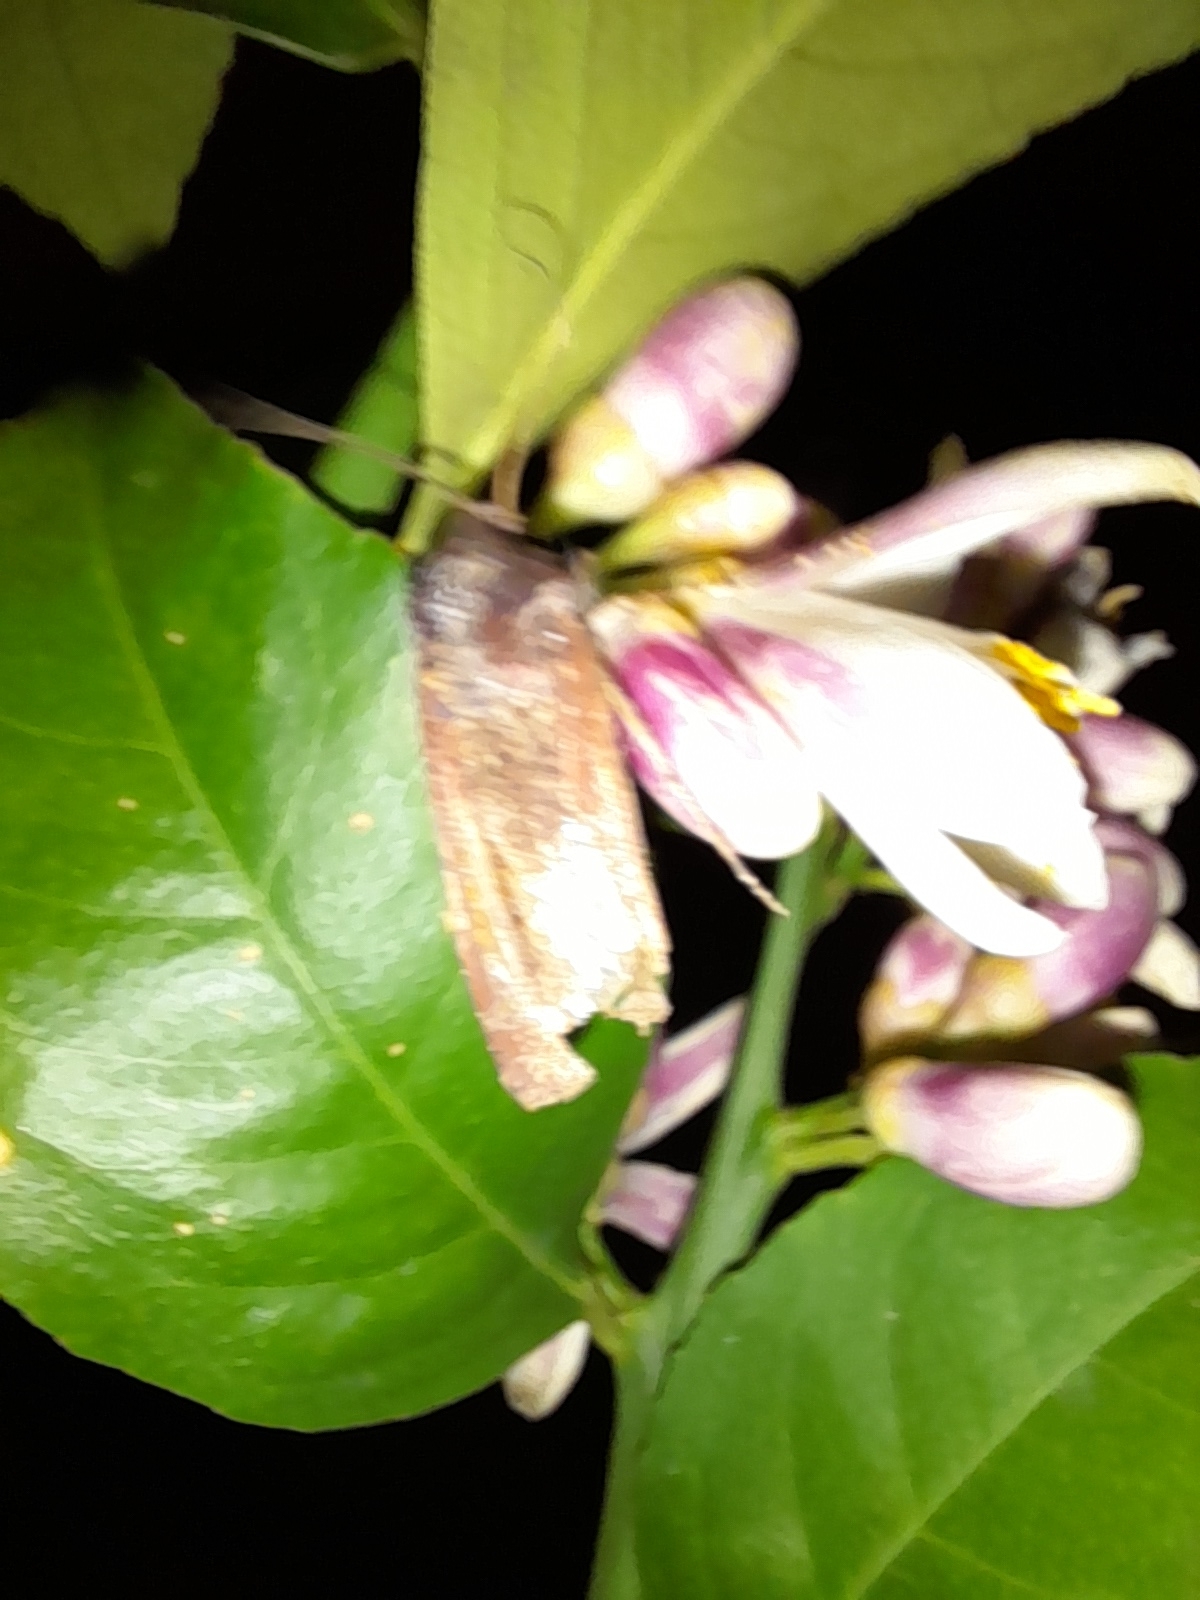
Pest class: cutworms